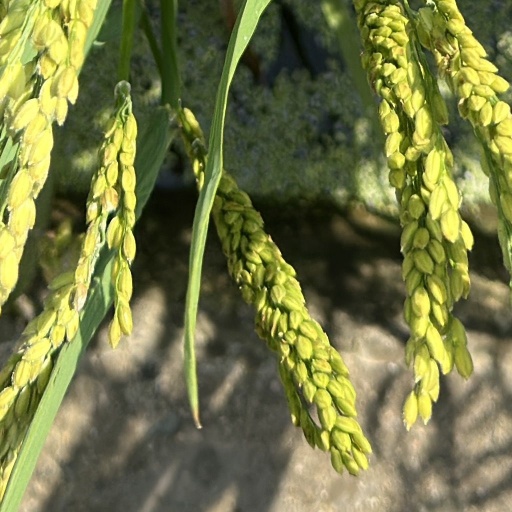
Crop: rice